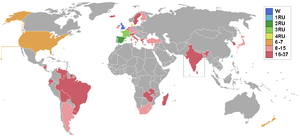
Miss Monde 1961, est la 11ᵉ élection de Miss Monde, qui s'est déroulée au Lyceum Theatre de Londres, au Royaume-Uni, le 9 novembre 1961.